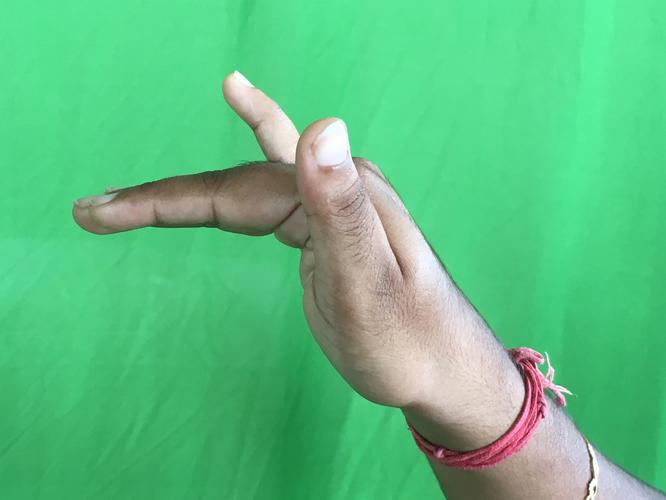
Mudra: Mrigasirsha
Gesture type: single_hand